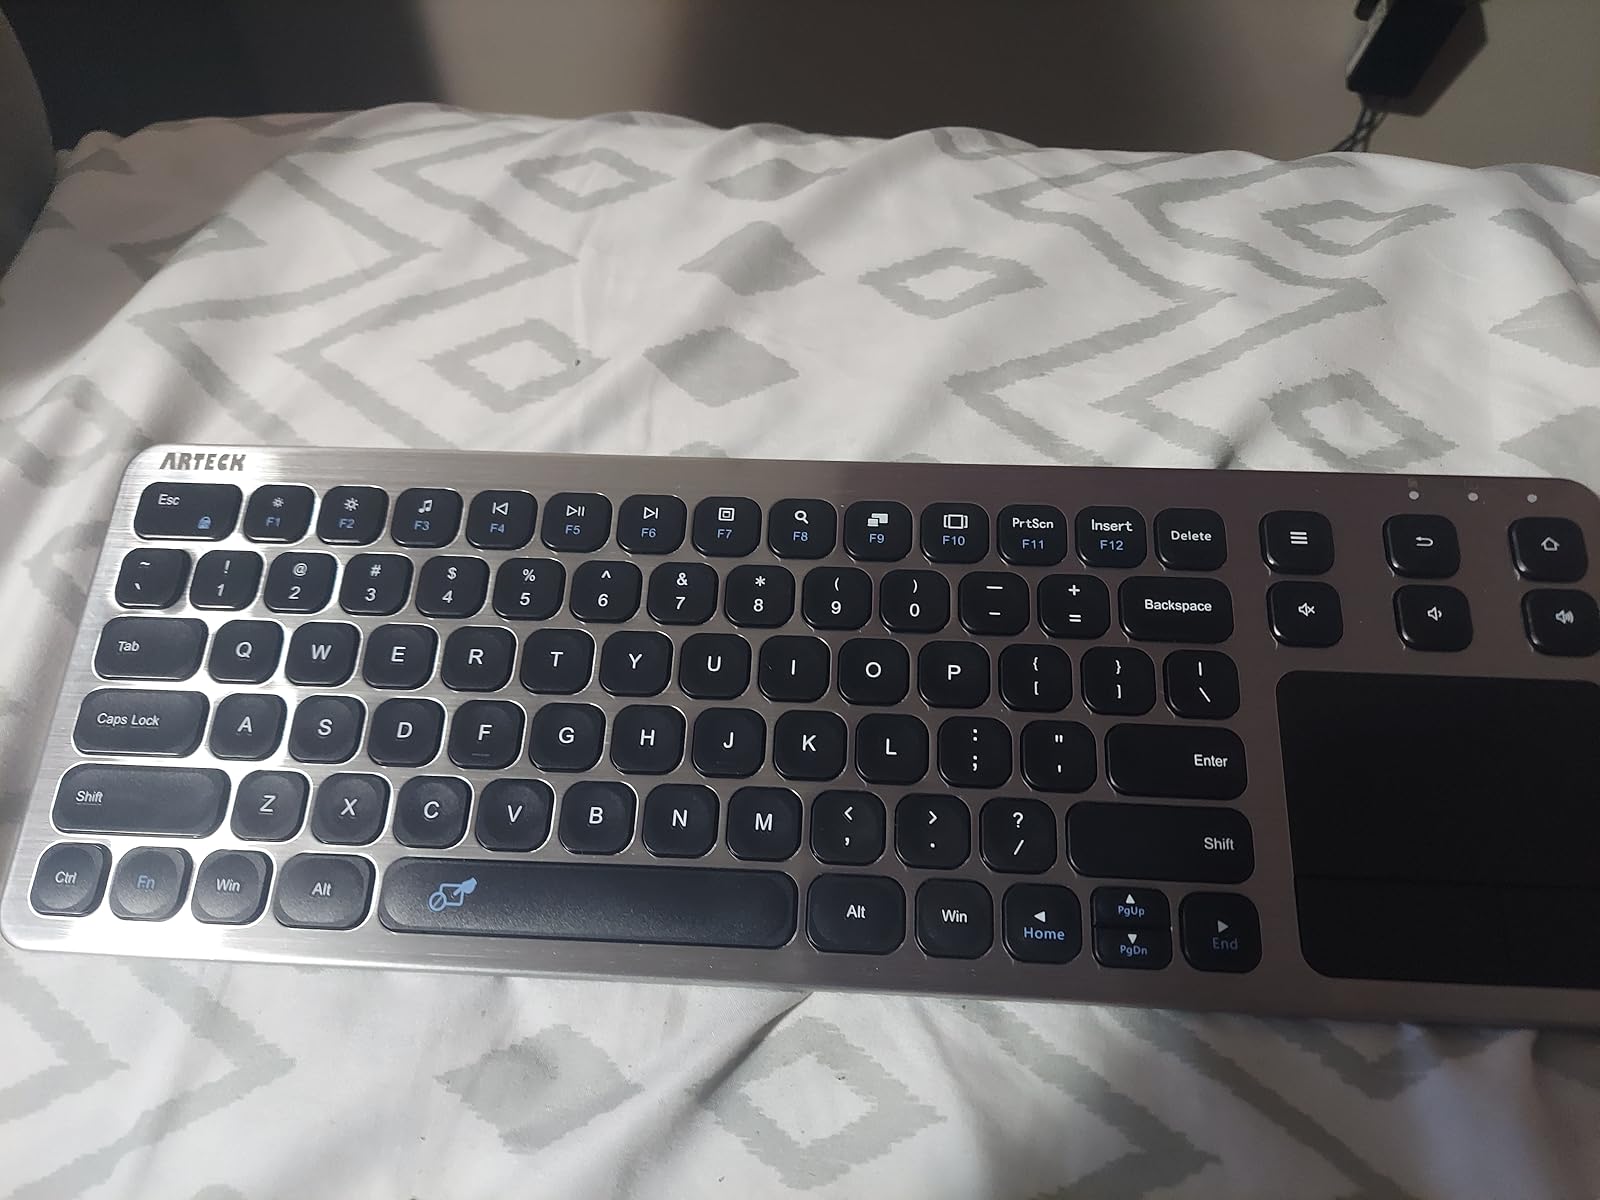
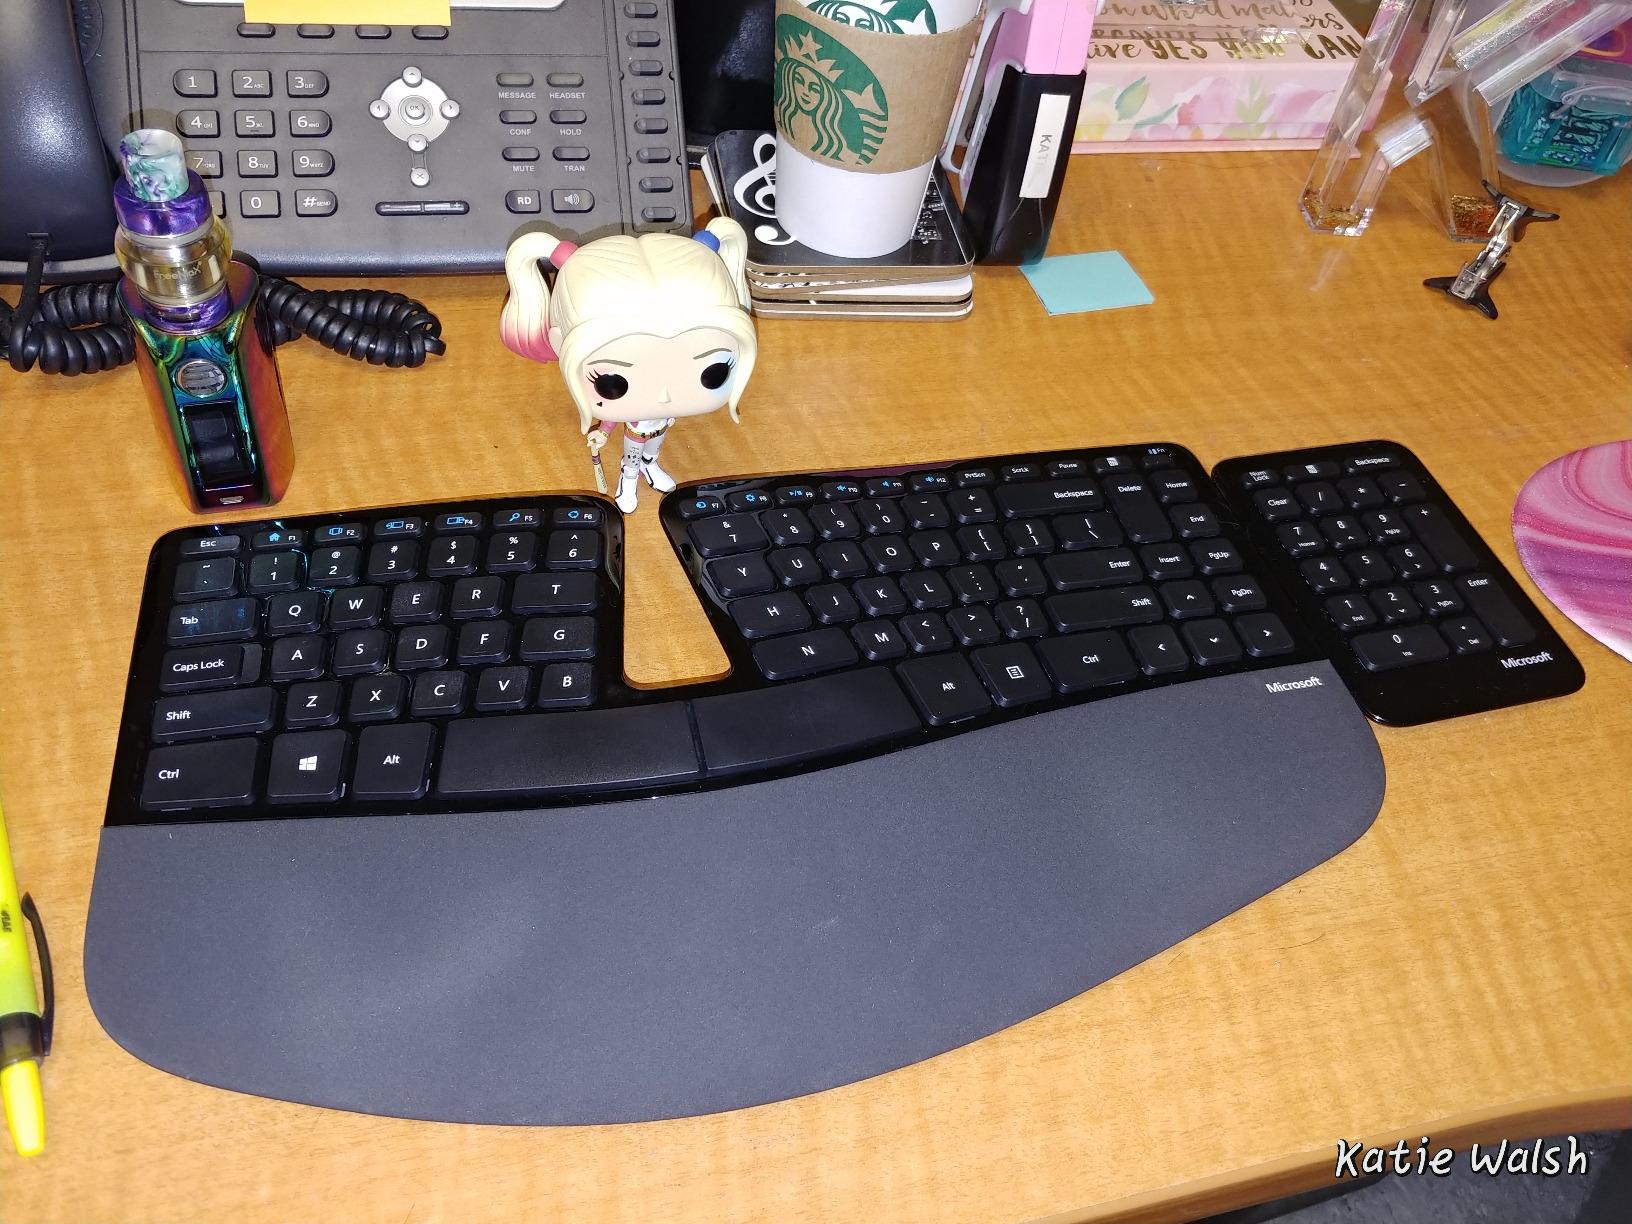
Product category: keyboard
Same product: no